Volvo 300 Series

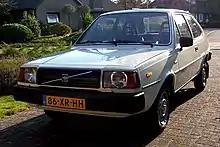
343 DL, 1980 model (before first bumper and front facelift)

The Volvo 343 was introduced on 19 February 1976. The introduction model was fitted with a 1.4 L Renault Cléon-Fonte engine in the front and DAF's radical Variomatic continuously variable transmission unusually mounted in the rear, helping weight distribution. The engine was an enlarged version of those fitted to the DAF 55 and 66. To add to the car's appeal and boost its sales, Volvo adapted the M45 manual transmission from the 200 series to fit in place of the CVT, and was sold alongside the CVT models from 1979. Volvo had also by this point substantially redesigned the interior with a much higher quality dashboard; also new seats, steering wheels and various fittings derived from the larger 200 Series model - addressing the heavy criticism of the DAF-designed interior of the early cars. A five-door model, the 345, was added in August 1979 for the 1980 model year. The extra doors added ; other modifications included better brakes, a slightly larger track due to wider wheels, and interval wipers. During 1980 larger wrap-around bumpers were introduced. In 1981, another engine option was added to the range, the Volvo designed B19, which was only available in GLS specs with the manual transmission.